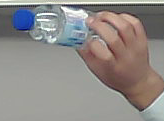
Product: nestle_water